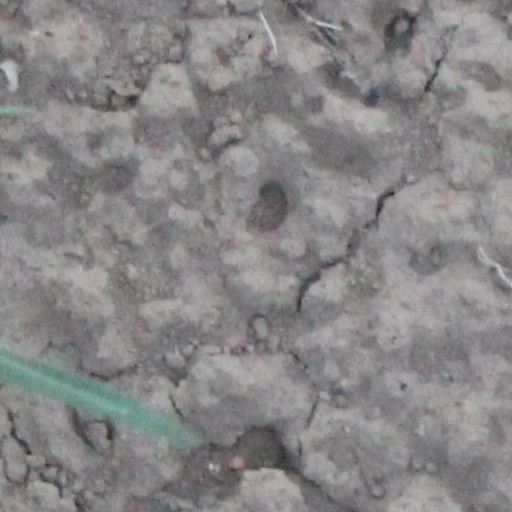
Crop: wheat